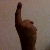
The image shows a hand gesture representing the number 1 in Indian Sign Language.